2022 ATP Tour

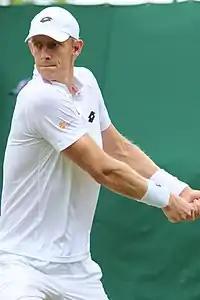
Anderson "(pictured in 2017)" was a former world No. 5 and two-time Grand Slam finalist

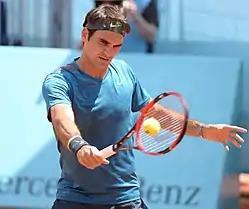
Federer "(pictured in 2015)" was a former world No. 1 and twenty-time Grand Slam champion. He announced his retirement before the 2022 Laver Cup.

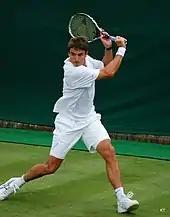
Robredo "(pictured in 2011)" reached a career-high ranking of No. 5 in singles in 2006 and won 12 singles titles

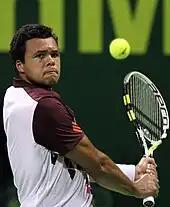
Tsonga "(pictured in 2012)" was a former world No. 5, one-time Grand Slam finalist, and two-time Masters 1000 champion

The following is a list of notable players (winners of a main tour title, and/or part of the ATP rankings top 100 in singles, or top 100 in doubles, for at least one week) who returned from retirement during the 2022 season: